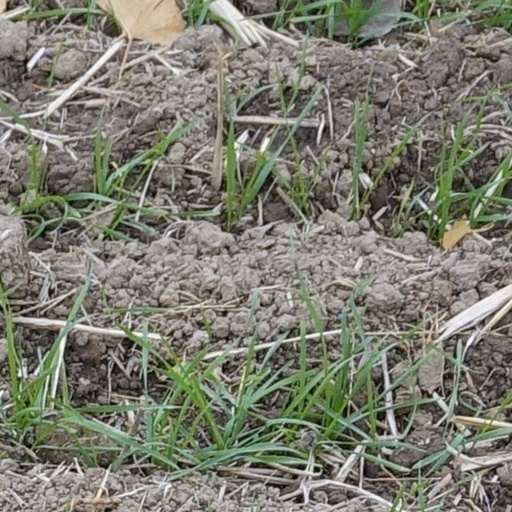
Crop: wheat